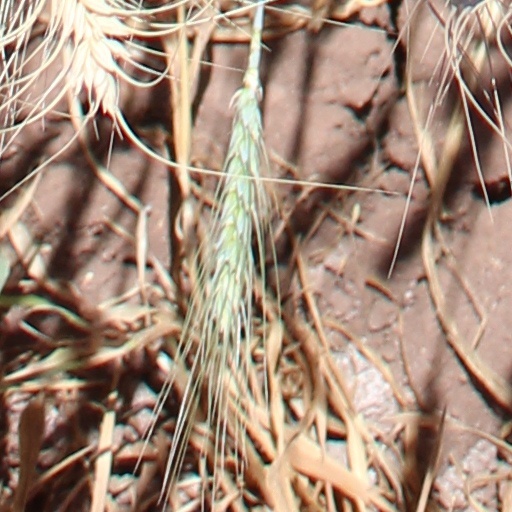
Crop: wheat